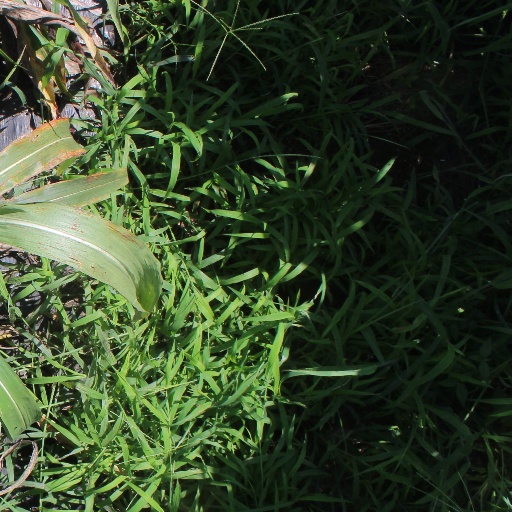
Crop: sorghum